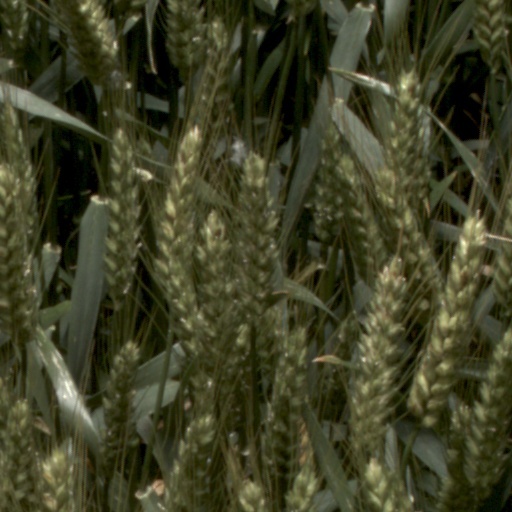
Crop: wheat